Fort Chambray

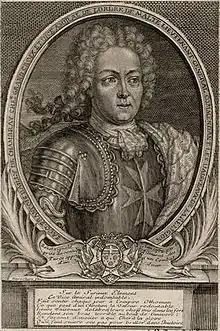
The fort was financed by and named after Jacques-François de Chambray

Fort Chambray is located on Ras it-Tafal, on high ground overlooking Mġarr Harbour. The area was defended by Garzes Tower, which was built in 1605, and a coastal battery built in the early 18th century. The tower and the battery were demolished, and no remains have survived.